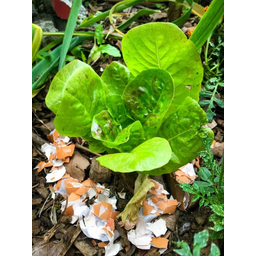
Label: eggshells